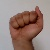
The image shows a hand gesture representing the letter 'A' in Indian Sign Language.